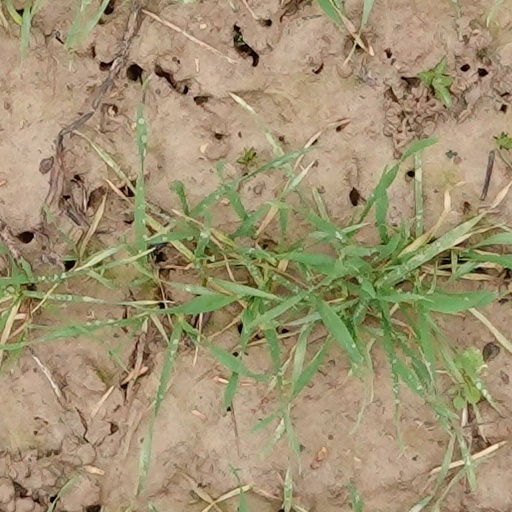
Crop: wheat